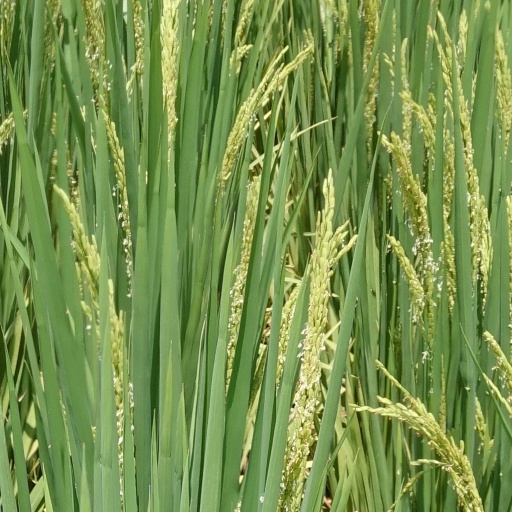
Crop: rice